List of number-one singles of 2009 (Australia)

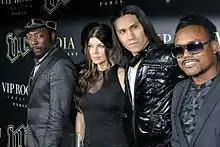
The Black Eyed Peas achieved three number-one singles in 2009 for "Boom Boom Pow", "I Gotta Feeling" and "Meet Me Halfway", spanning 14 weeks in total at number-one on the chart.

The ARIA Singles Chart ranks the best-performing singles in Australia. Its data, published by the Australian Recording Industry Association, is based collectively on each single's weekly physical and digital sales. In 2009, 14 singles claimed the top spot, including Lady Gaga's "Poker Face", which started its peak position in late 2008. Seven acts achieved their first number-one single in Australia, either as a lead or featured artist: Jessica Mauboy, The Fray, Taylor Swift, A. R. Rahman, Nicole Scherzinger, David Guetta, Vanessa Amorosi and Kesha.